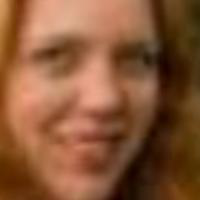
Age group: age 21-30